SkyTeam

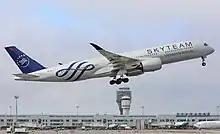
A Vietnam Airlines Airbus A350-900 XWB sporting the SkyTeam special livery at Taoyuan International Airport.

In , following an agreement between Continental Airlines and United Airlines, the former, as well as Copa Airlines, announced their intentions to move to Star Alliance after Continental's final flight with SkyTeam on 24 October 2009. That day, as announced, Continental Airlines and Copa Airlines simultaneously left SkyTeam. Continental Airlines joined Star Alliance three days later; at the time, it was rumored that the switch was Continental's initial move in a United-Continental merger.